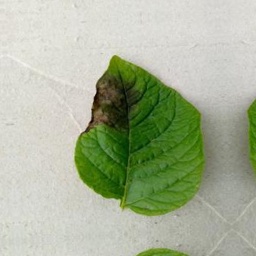
Etiqueta: Late Blight